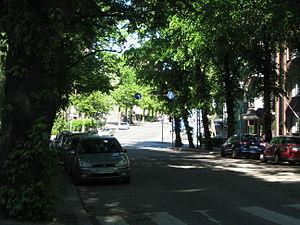
Mechelininkatu est une rue à l'ouest du centre ville d'Helsinki en Finlande.